1915 Pittsburgh Panthers football team

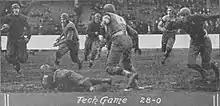
1915 Carnegie Tech game action

On November 13, Carnegie Tech and Pitt squared off for the sixth time in front of 10,000 spectators. For the second week in a row the Pitt eleven faced an unbeaten team. Carnegie Coach Walter Steffen's lads were 6–0 and would finish the season 7–1 in his second season at the helm. "Tech's determination to make a showing at the expense of an eleven recognized as one of the greatest in the country is commendable. Tech will present a lineup that's not quite the regular one. Ex-captain McCaughey will be in place of McFeaters, the big tackle who was disabled in the Case game, and Kelly will play McCaughey's guard."